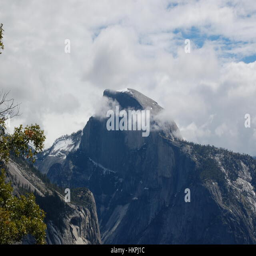
mountain covered in a layer of clouds .